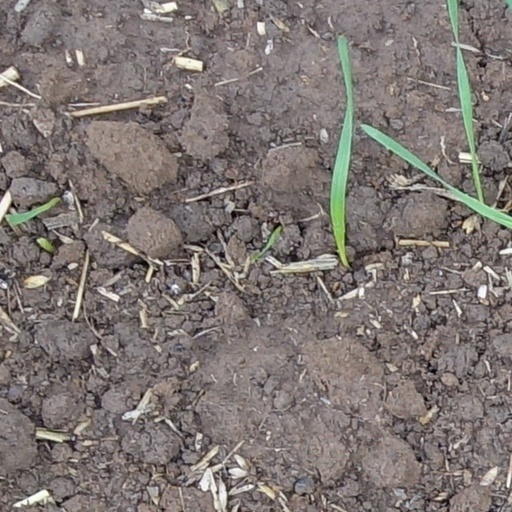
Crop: wheat